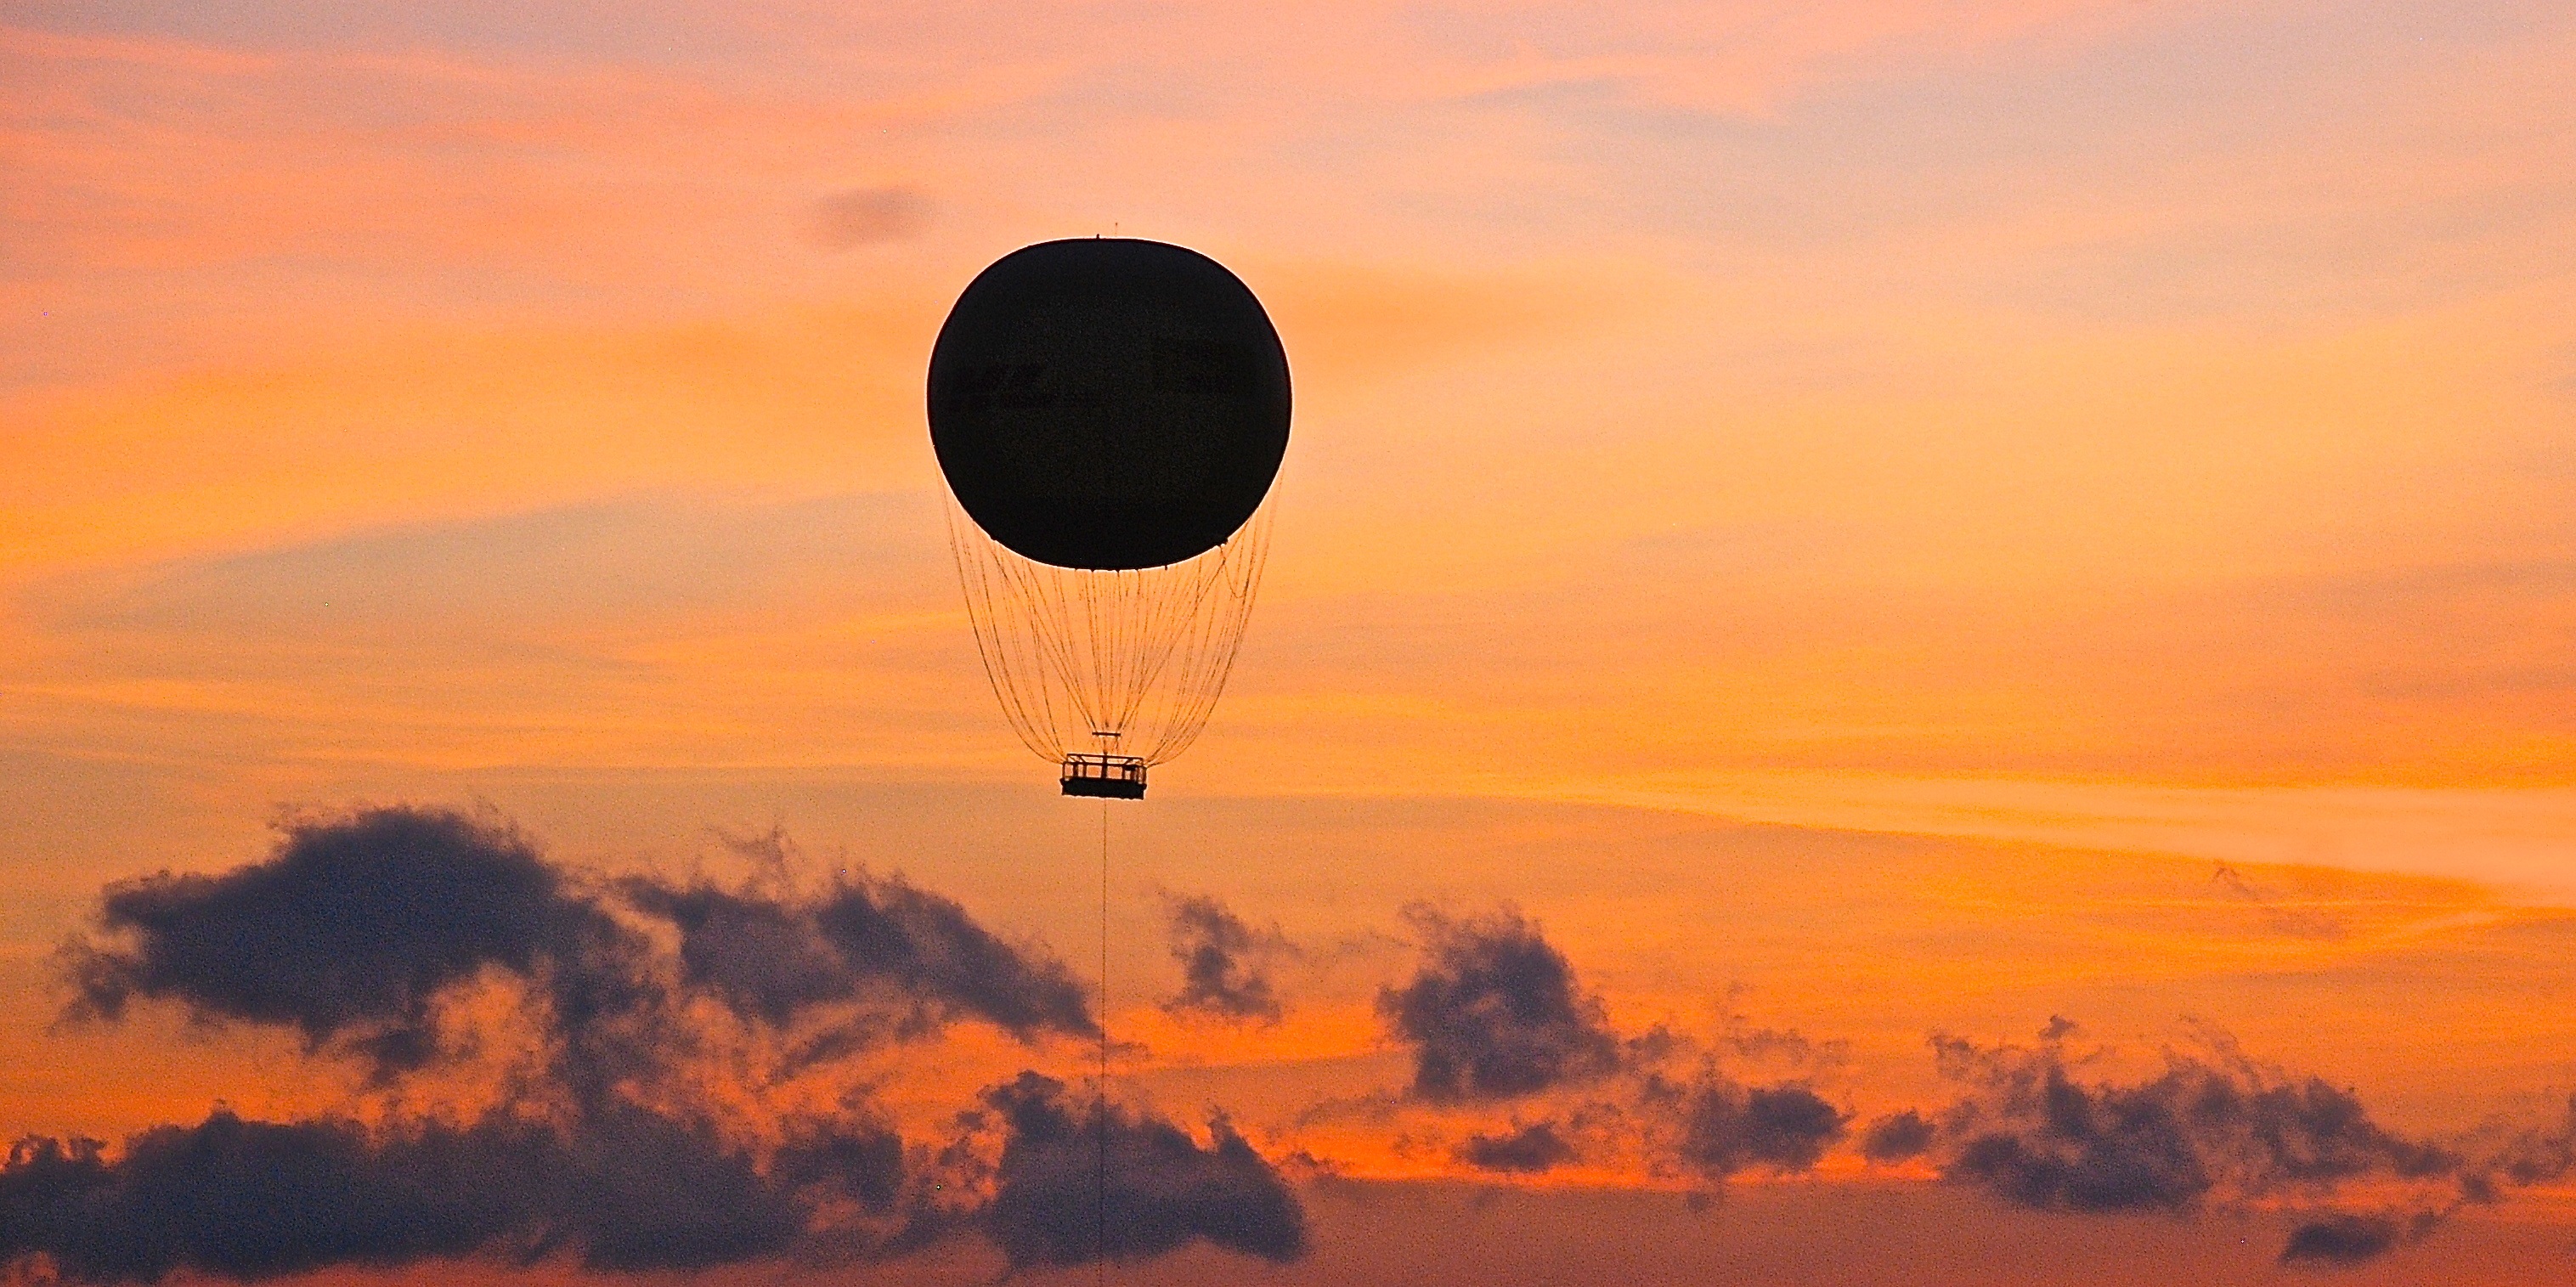
cloud, sky, sunrise, sunset, morning, hot air balloon, dawn, aircraft, dusk, evening, vehicle, harbour, hongkong, china, hot air ballooning, atmosphere of earth